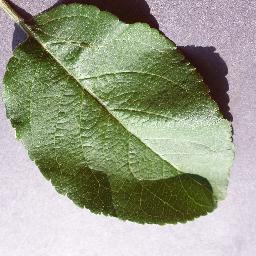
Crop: apple
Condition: healthy